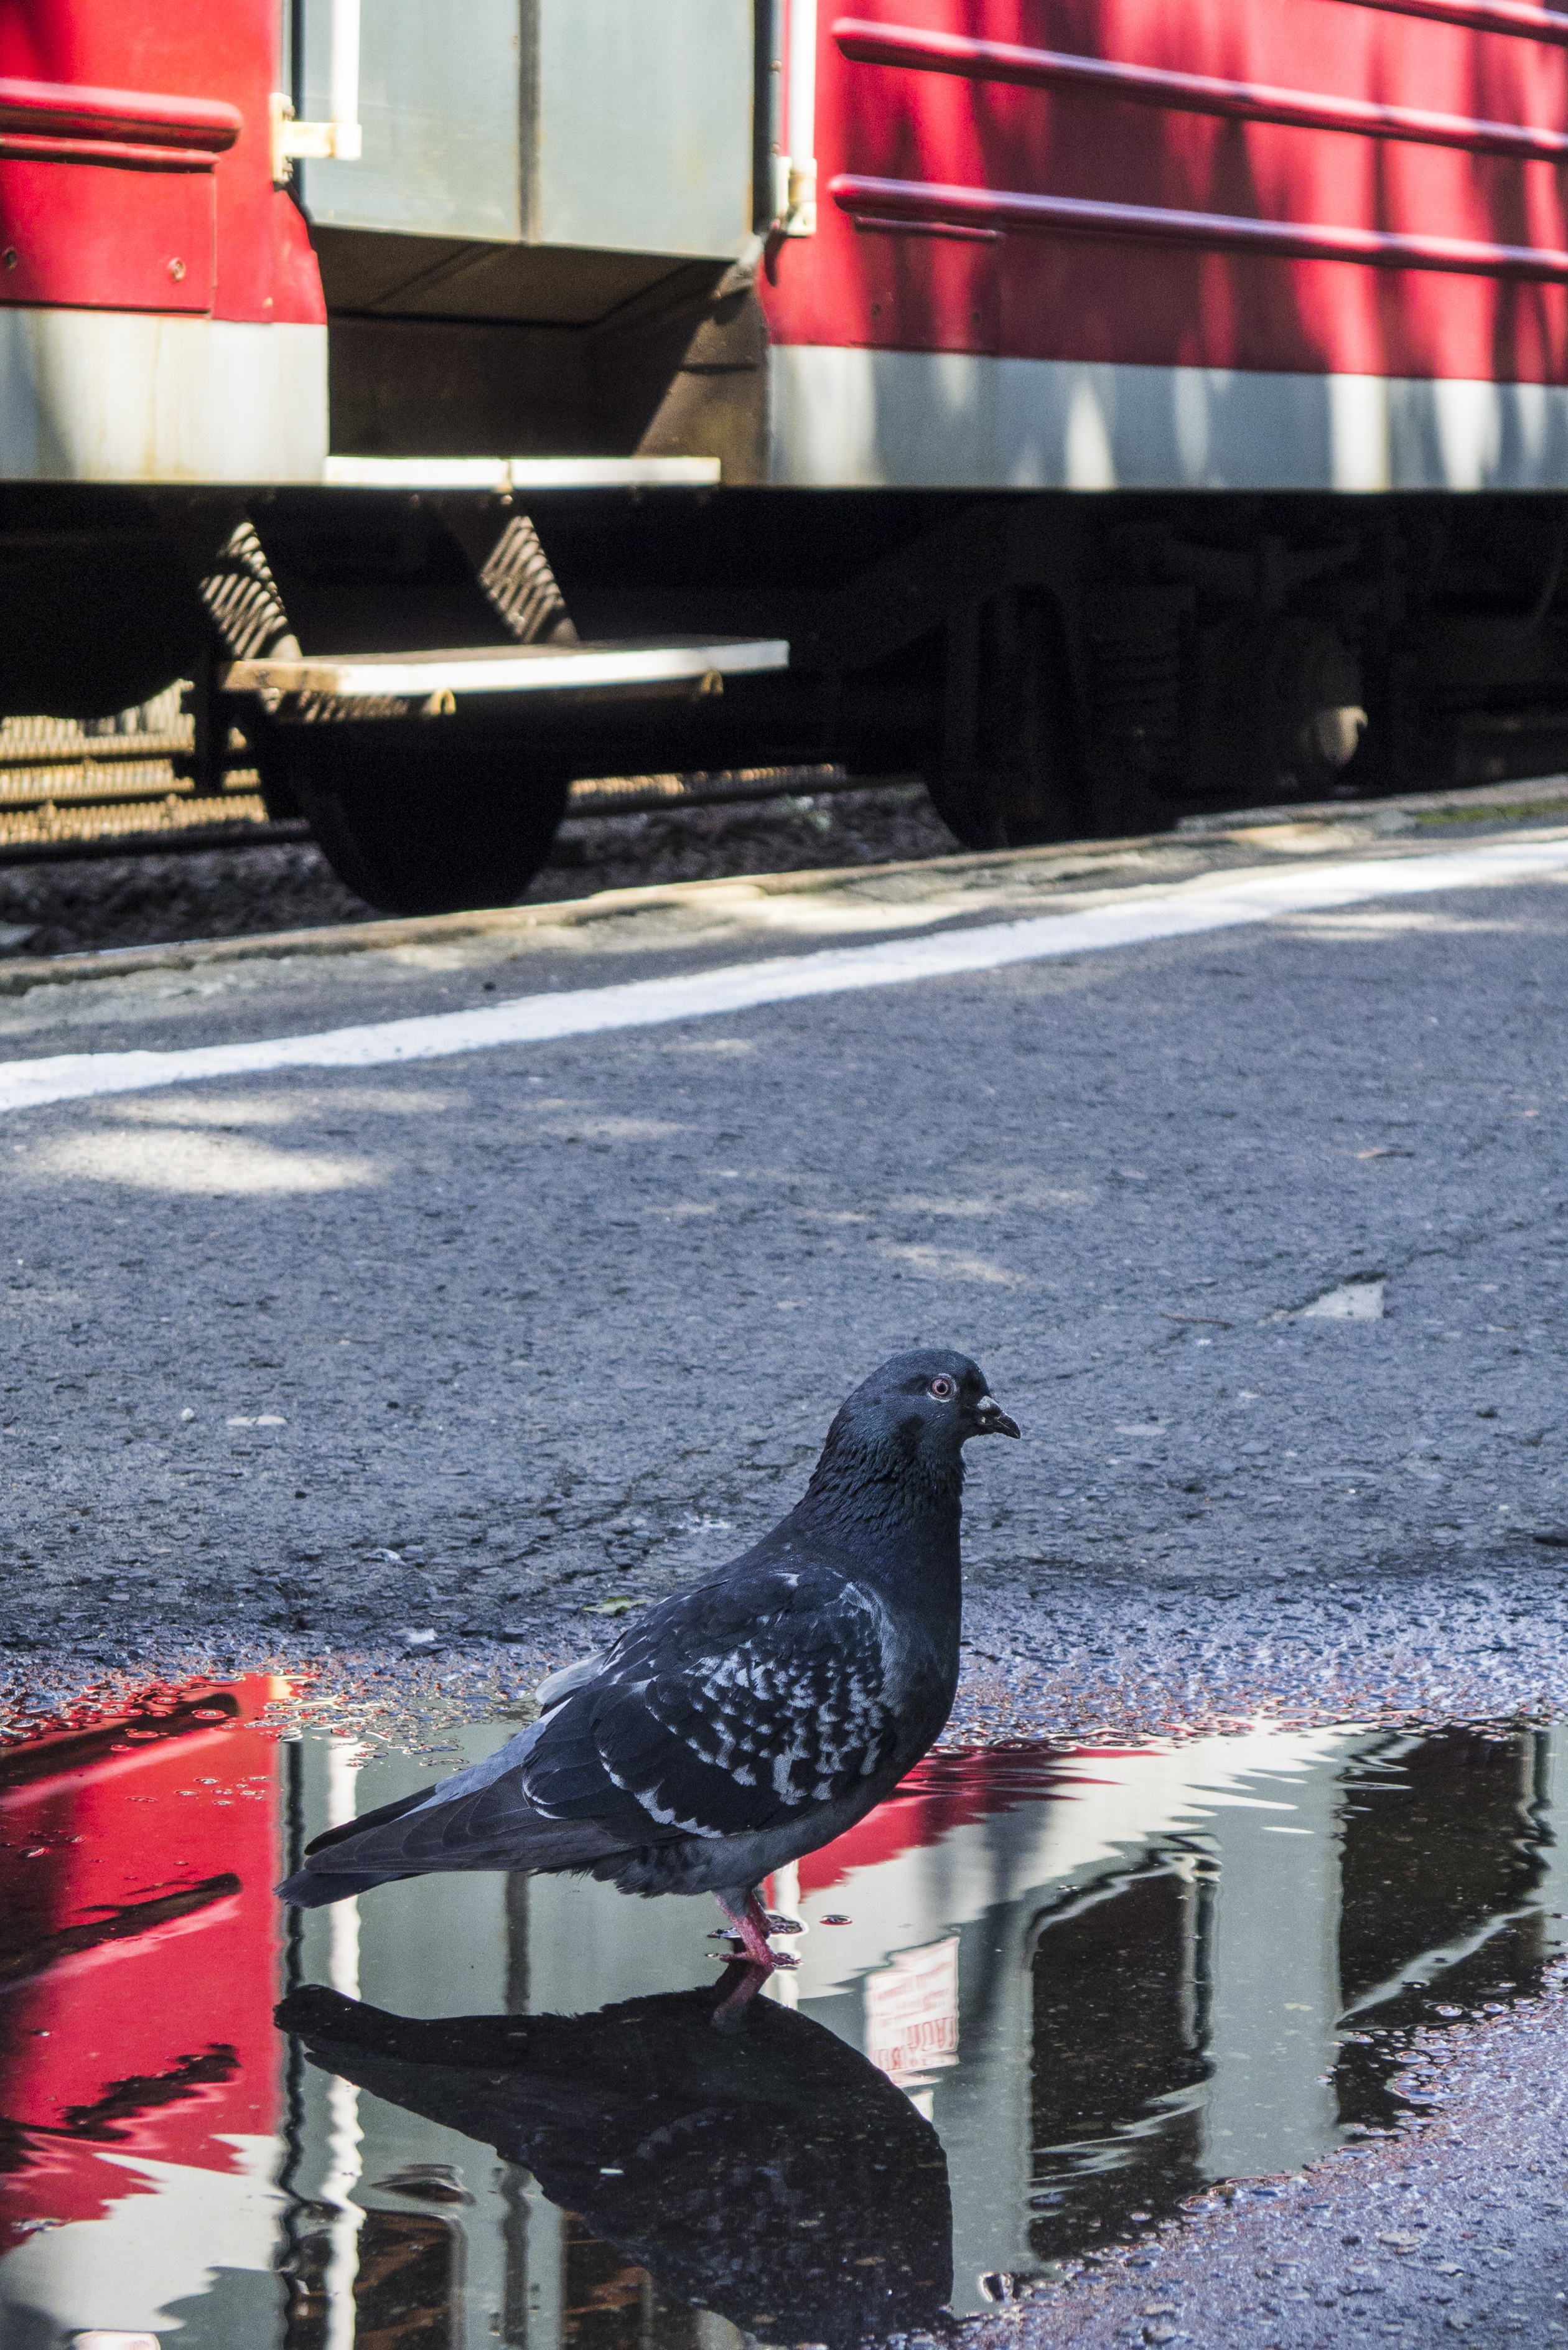
snow, winter, bird, railway, road, street, wagon, train, pool, red, color, platform, black, poland, dove, railway station, mirroring, urban area, water pool